Ardin Dallku

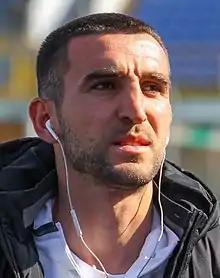
Dallku with Vorskla Poltava in March 2017

Ardin Dallku (born 1 November 1994) is a Kosovan professional footballer who plays as a centre-back for Kosovan club Vushtrria.